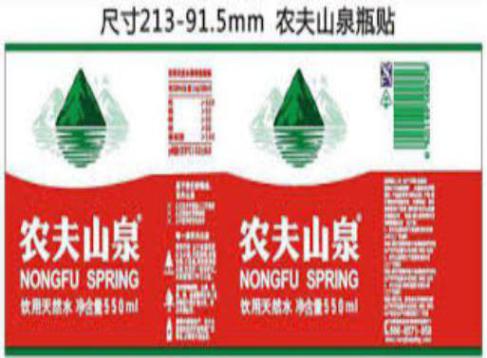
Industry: Necessities